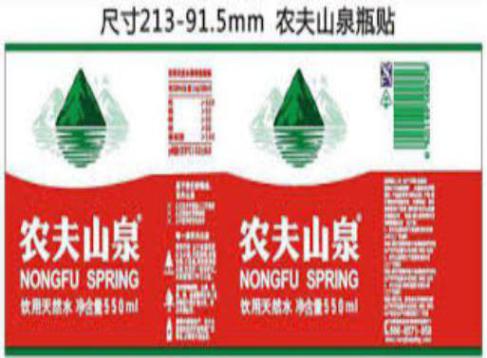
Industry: Necessities